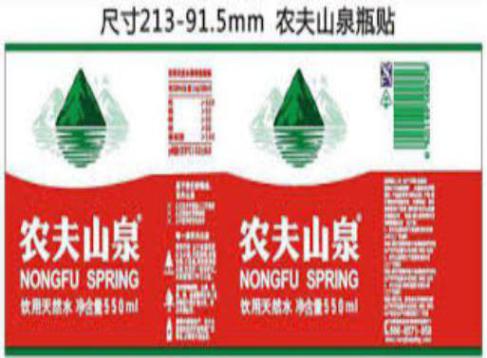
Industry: Necessities